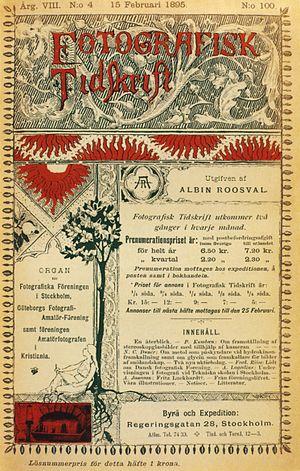
La Société suédoise de photographie fondée en 1895 est la plus ancienne association de photographes professionnels.